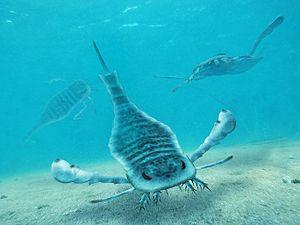
Les euryptérides, ou gigantostracés, forment un ordre éteint d'arthropodes chélicérates marins. Couramment appelés scorpions de mer, ils ne comptent que des formes fossiles dont certaines atteignent plus de 2 mètres de long. Ils étaient situés tout en haut de la chaîne alimentaire de l'ère Paléozoïque.
Les Chélicérés ou Chélicérates, nom signifiant « doté de chélicères », forment un sous-embranchement de l'embranchement des Arthropodes qui comprend les classes actuelles des arachnides, des pycnogonides, et des mérostomes. Ces animaux, pour la plupart prédateurs, ont survécu après l'extinction des trilobites, arthropodes marins très communs du paléozoïque. La plupart des chélicérés marins, comprenant notamment les euryptérides, sont maintenant éteints.